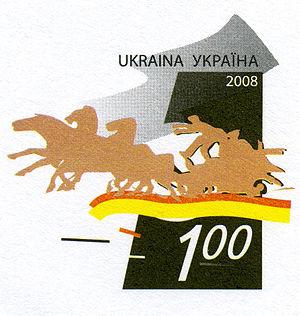
Nestor Ivanovitch Makhno, né le 26 octobre 1888 à Houliaïpole et mort à Paris le 25 juillet 1934, est un communiste libertaire fondateur de l'Armée révolutionnaire insurrectionnelle ukrainienne qui, après la révolution d'Octobre et jusqu'en 1921, combat à la fois les Armées blanches tsaristes et l'Armée rouge bolchévique.